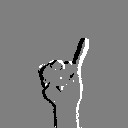
ASL letter: i